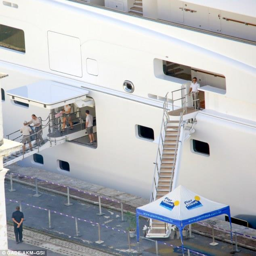
get on it : the - foot yacht is being prepared for its guests as is lies moored in the harbour